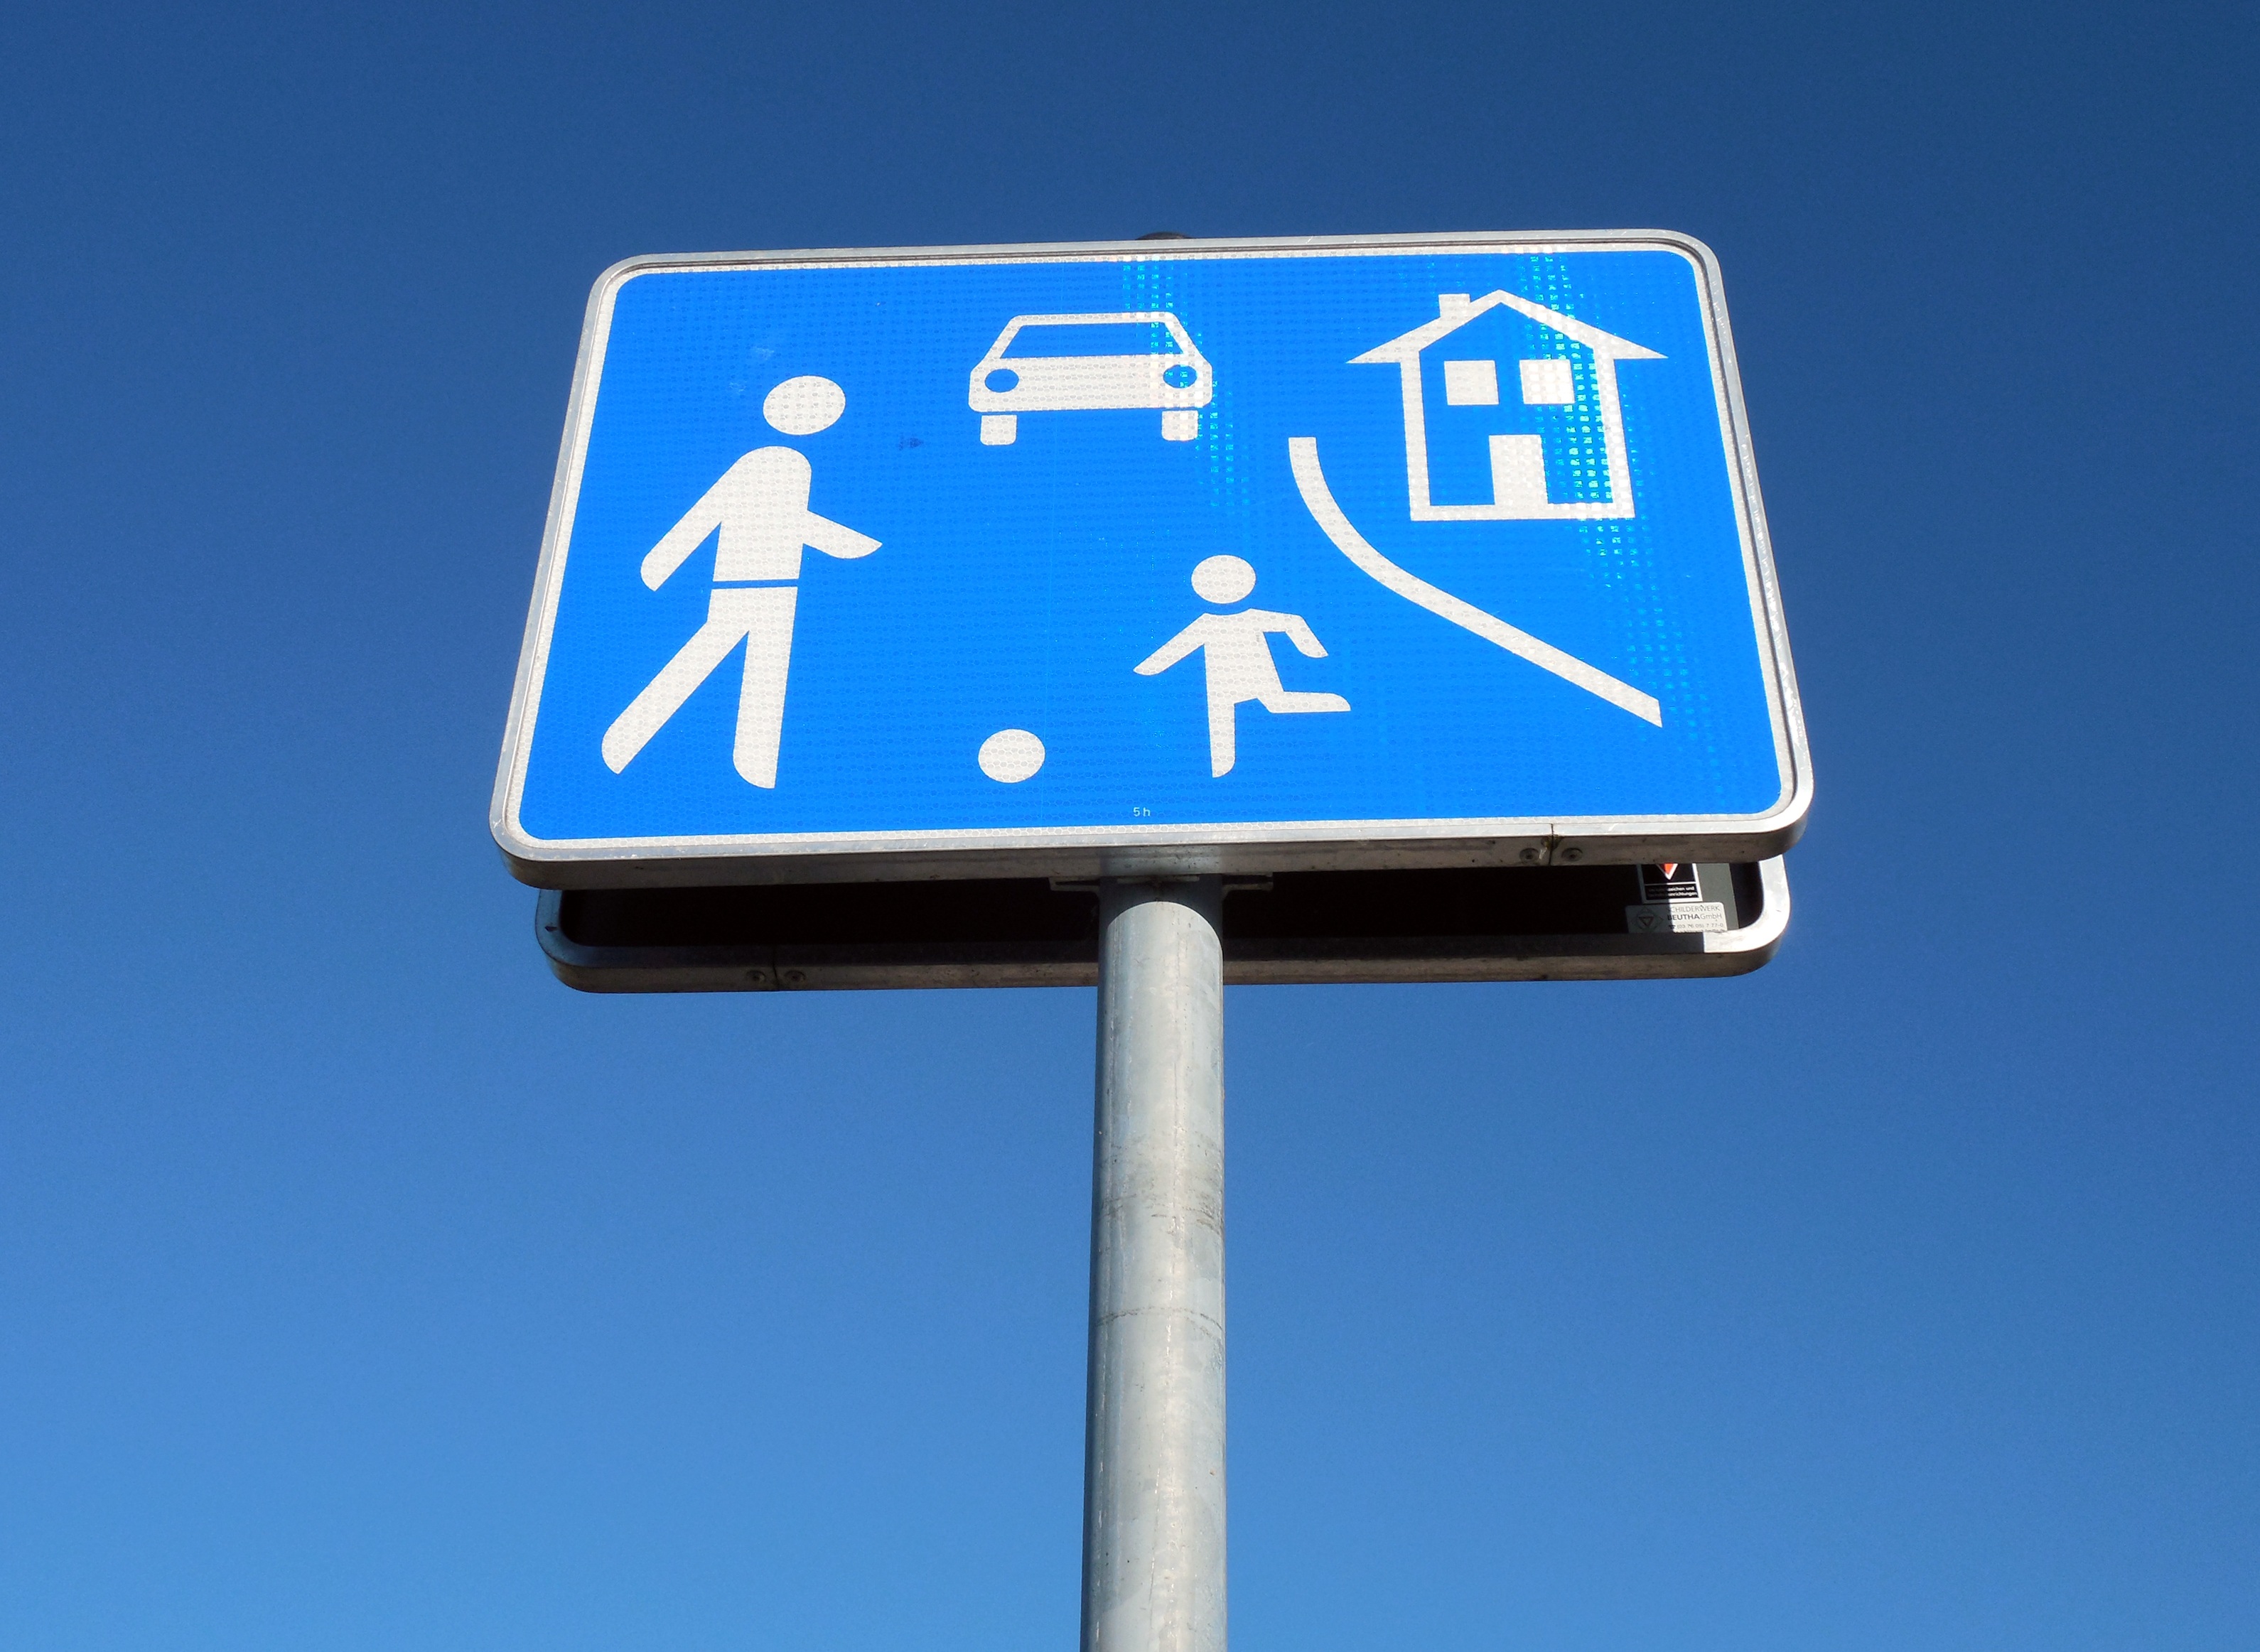
play, number, sign, blue, street sign, signage, lighting, note, font, children, shield, traffic sign, vehicle registration plate